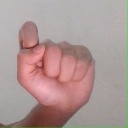
अक्षर: घ